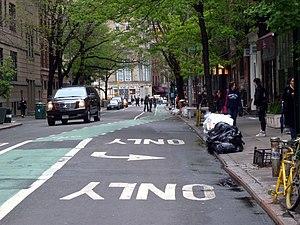
Bleecker Street est une rue de New York dans l'arrondissement de Manhattan. Cette rue, surtout connue comme quartier des discothèques de Greenwich Village, est une artère qui relie un quartier aujourd’hui populaire pour les sites de musique et de comédie, mais qui était autrefois un centre important de la bohème américaine.